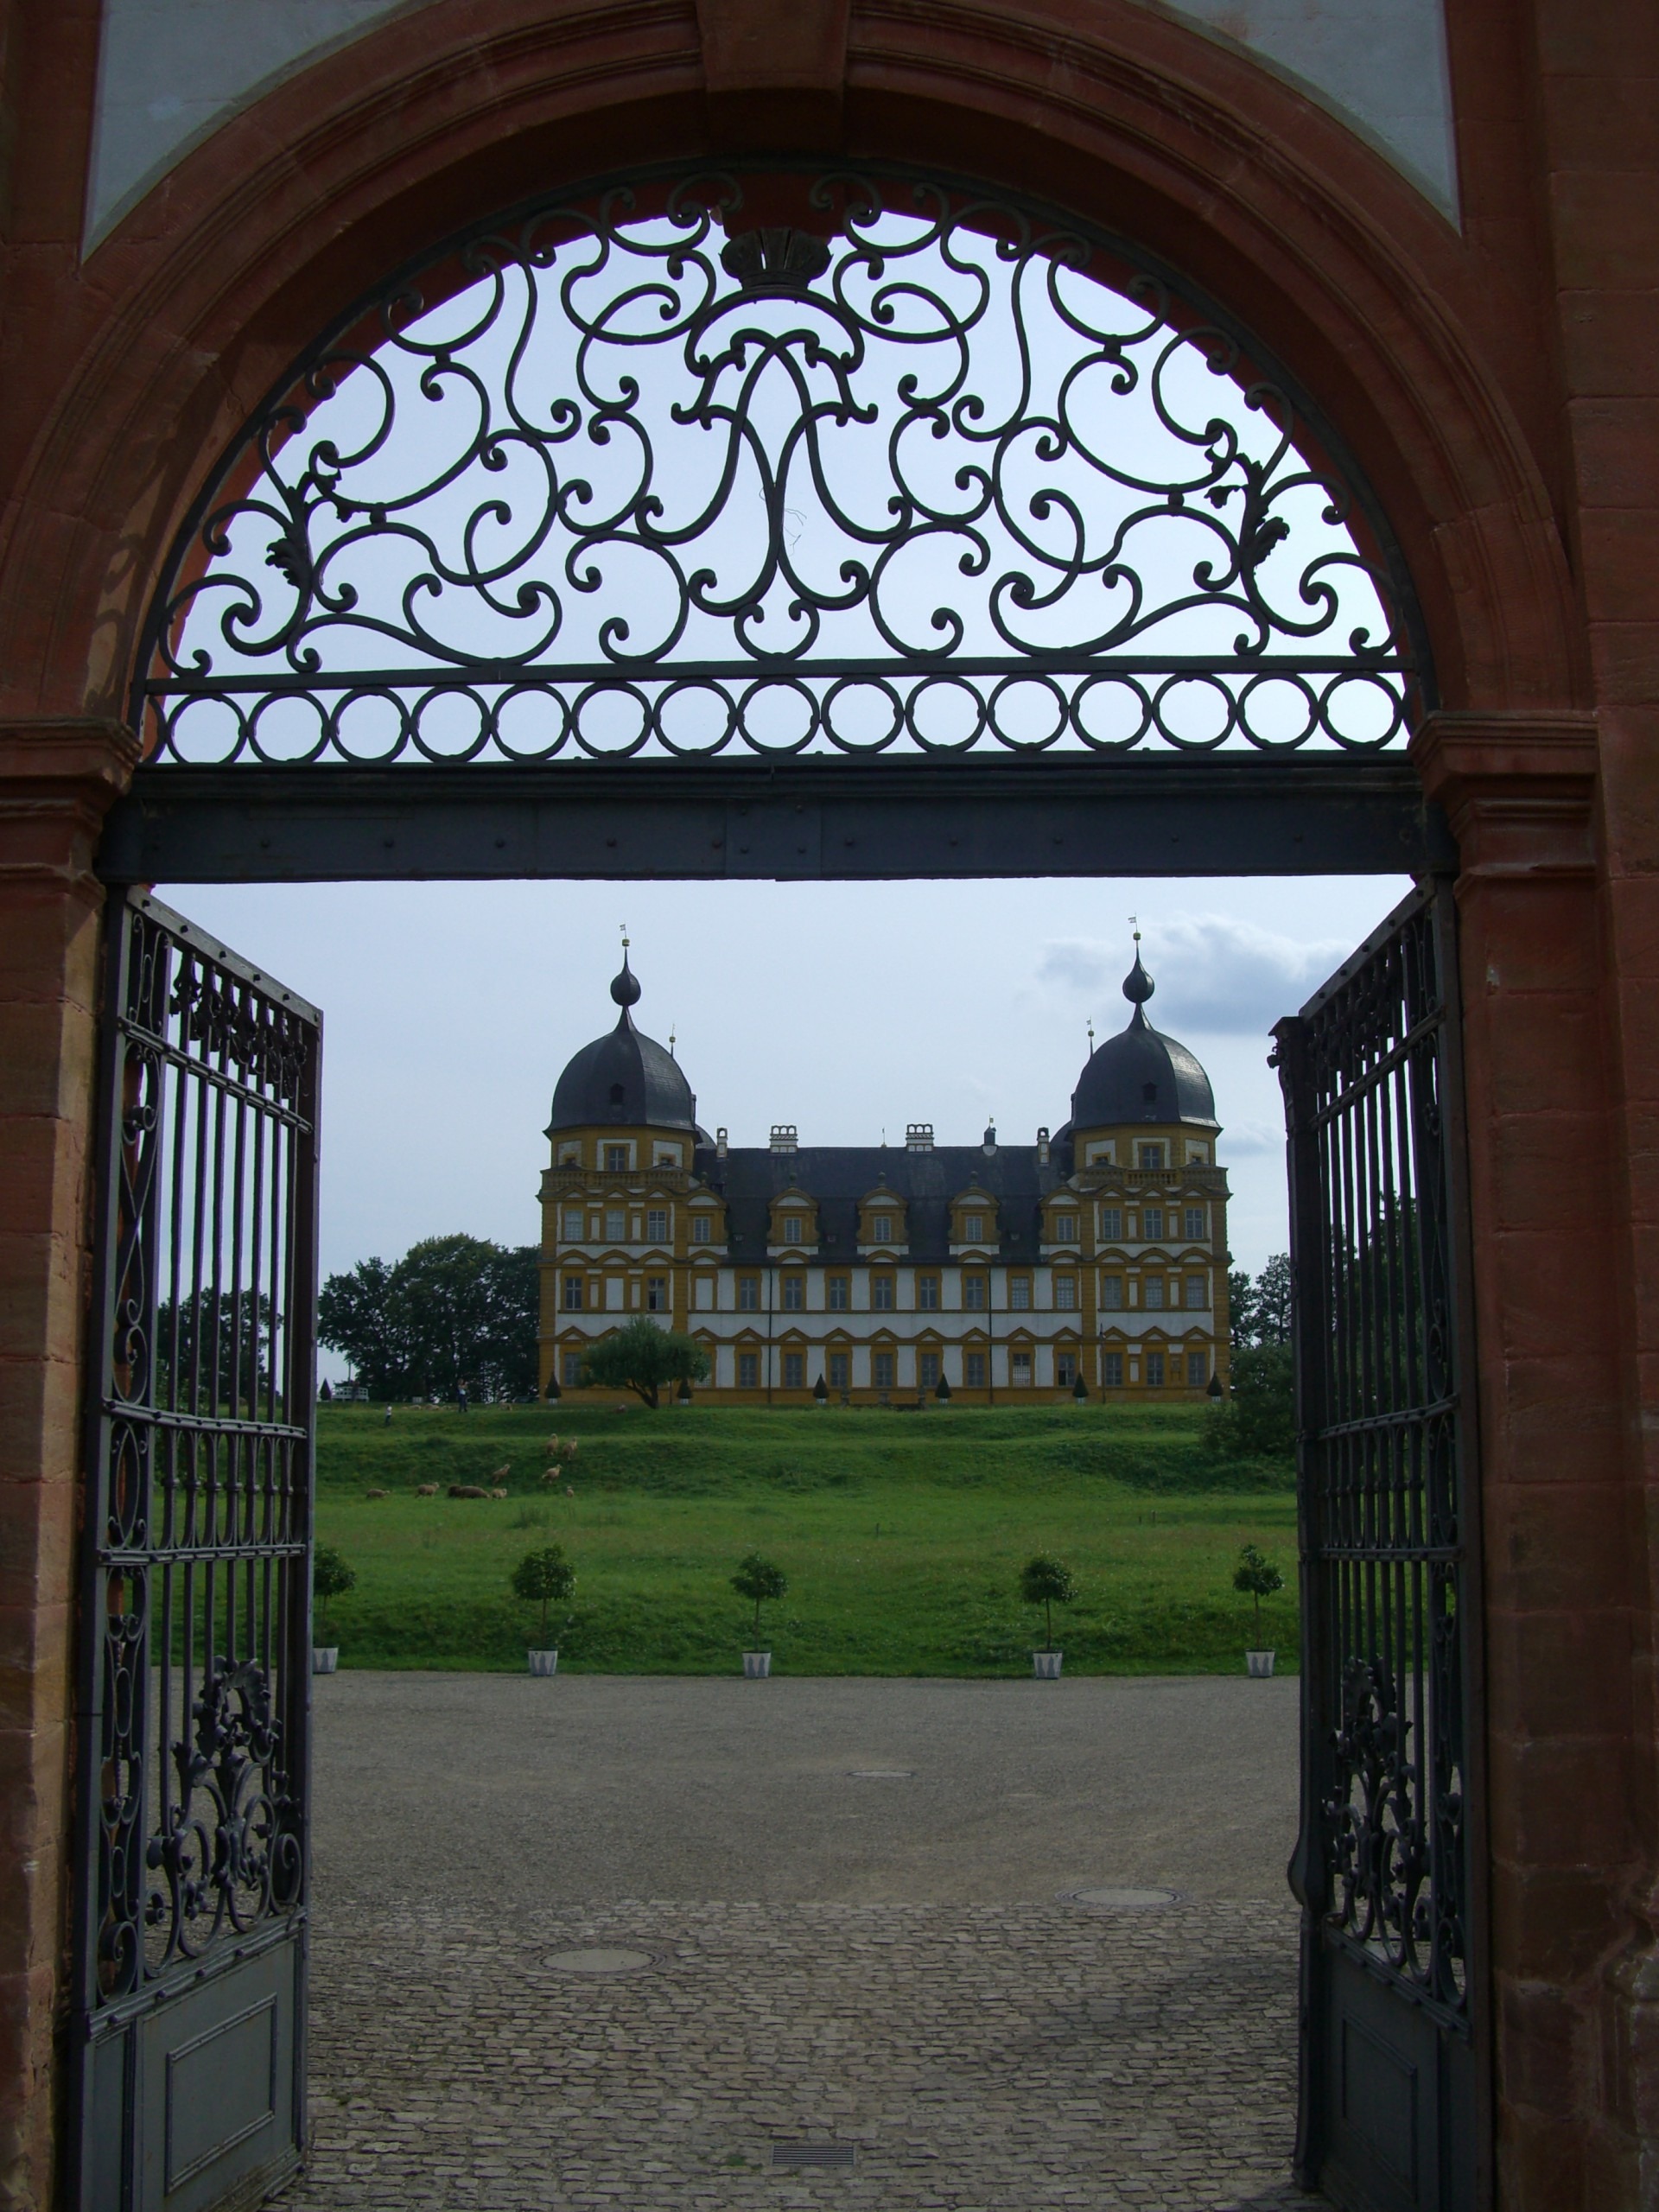
architecture, window, arch, park, church, chapel, goal, place of worship, archway, monastery, estate, memmelsdorf, blacksmithing, schloss seehof, gateway arch views